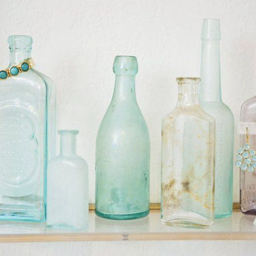
apartment therapy saving the world , room at a time